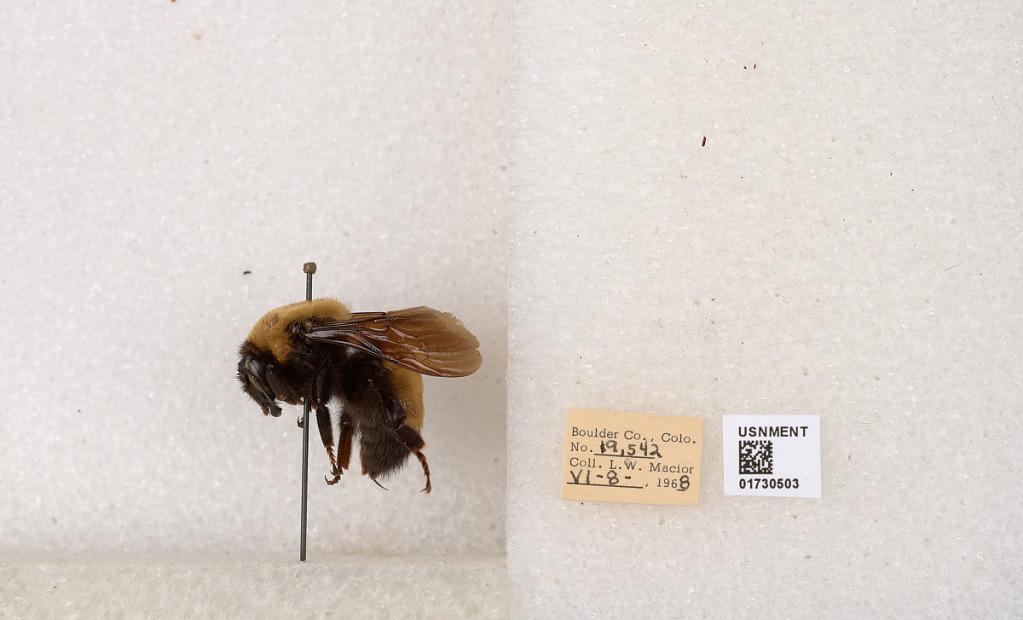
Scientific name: Bombus (Bombus) nevadensis Cresson
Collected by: L. Macior
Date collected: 1968-6-8
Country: United States
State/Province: Colorado
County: Boulder
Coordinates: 40.0925, -105.358